Marat Sarsembaev

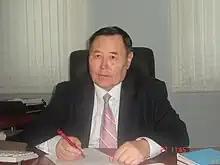

Marat Aldangaruly Sarsembaev (born December 15, 1947) is a Kazakh doctor of law and professor. He has won a range of international awards for his work.